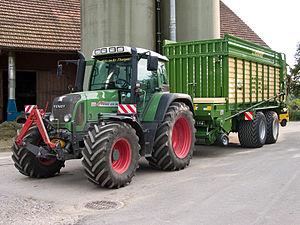
Fendt GmbH est une entreprise allemande de construction de machines agricoles premium fondée en Bavière en 1930. Spécialisée à l'origine dans des modèles de faible puissance, elle produit aujourd'hui des tracteurs et des ensileuses automotrices, et commercialise aussi des moissonneuses-batteuses et des presses à balles à chambre variable depuis son intégration au groupe AGCO Corporation en 1997.Depuis 2016, la marque commercialise également du matériel de fenaison Fella sous les couleurs Fendt.